Māori All Blacks

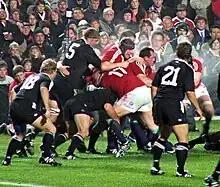
British & Irish Lions playing the New Zealand Maori in 2005

The professional era in rugby union began in 1995. The team lost only four of its 26 games played between 1994 and 2004, including beating England, Argentina, Scotland and Fiji. The Māori continued their winning form in 2004 beating the England Saxons in extra time in the final of the Churchill Cup in Canada.